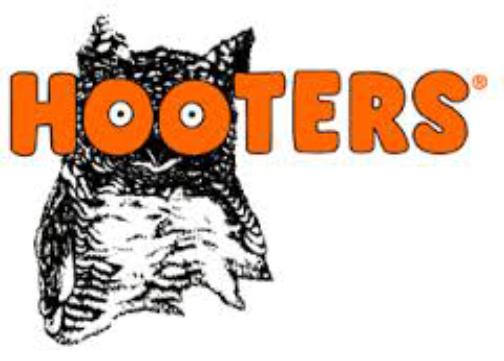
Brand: Hooters
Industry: Leisure